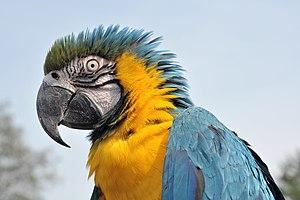
Un Ara bleu. Photo prise dans le parc aux oiseaux de Walsrode, en Basse Saxe (Allemagne).
L'Ara bleu, également appelé Ara bleu et jaune ou Ara ararauna, est un grand perroquet du genre Ara facilement reconnaissable aux couleurs de son plumage.
Le Parc ornithologique de Walsrode constitue actuellement la plus grande et la plus complète présentation d’oiseaux du monde.